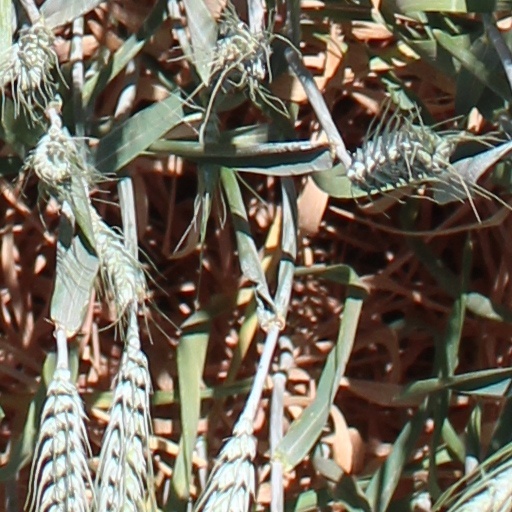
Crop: wheat